Gospel riots

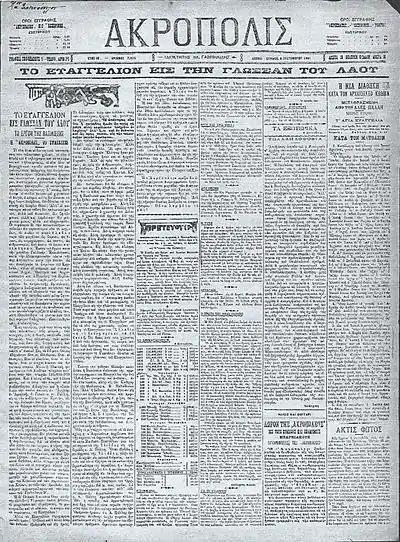
Front page of "Akropolis", 9 Sept 1901 OS

The translation itself occupied the right-most column, under a sub-heading quoting (in Greek) St Paul's words: "So likewise ye, except ye utter by the tongue words easy to understand, how shall it be known what is spoken?" (1 Corinthians 14.9)